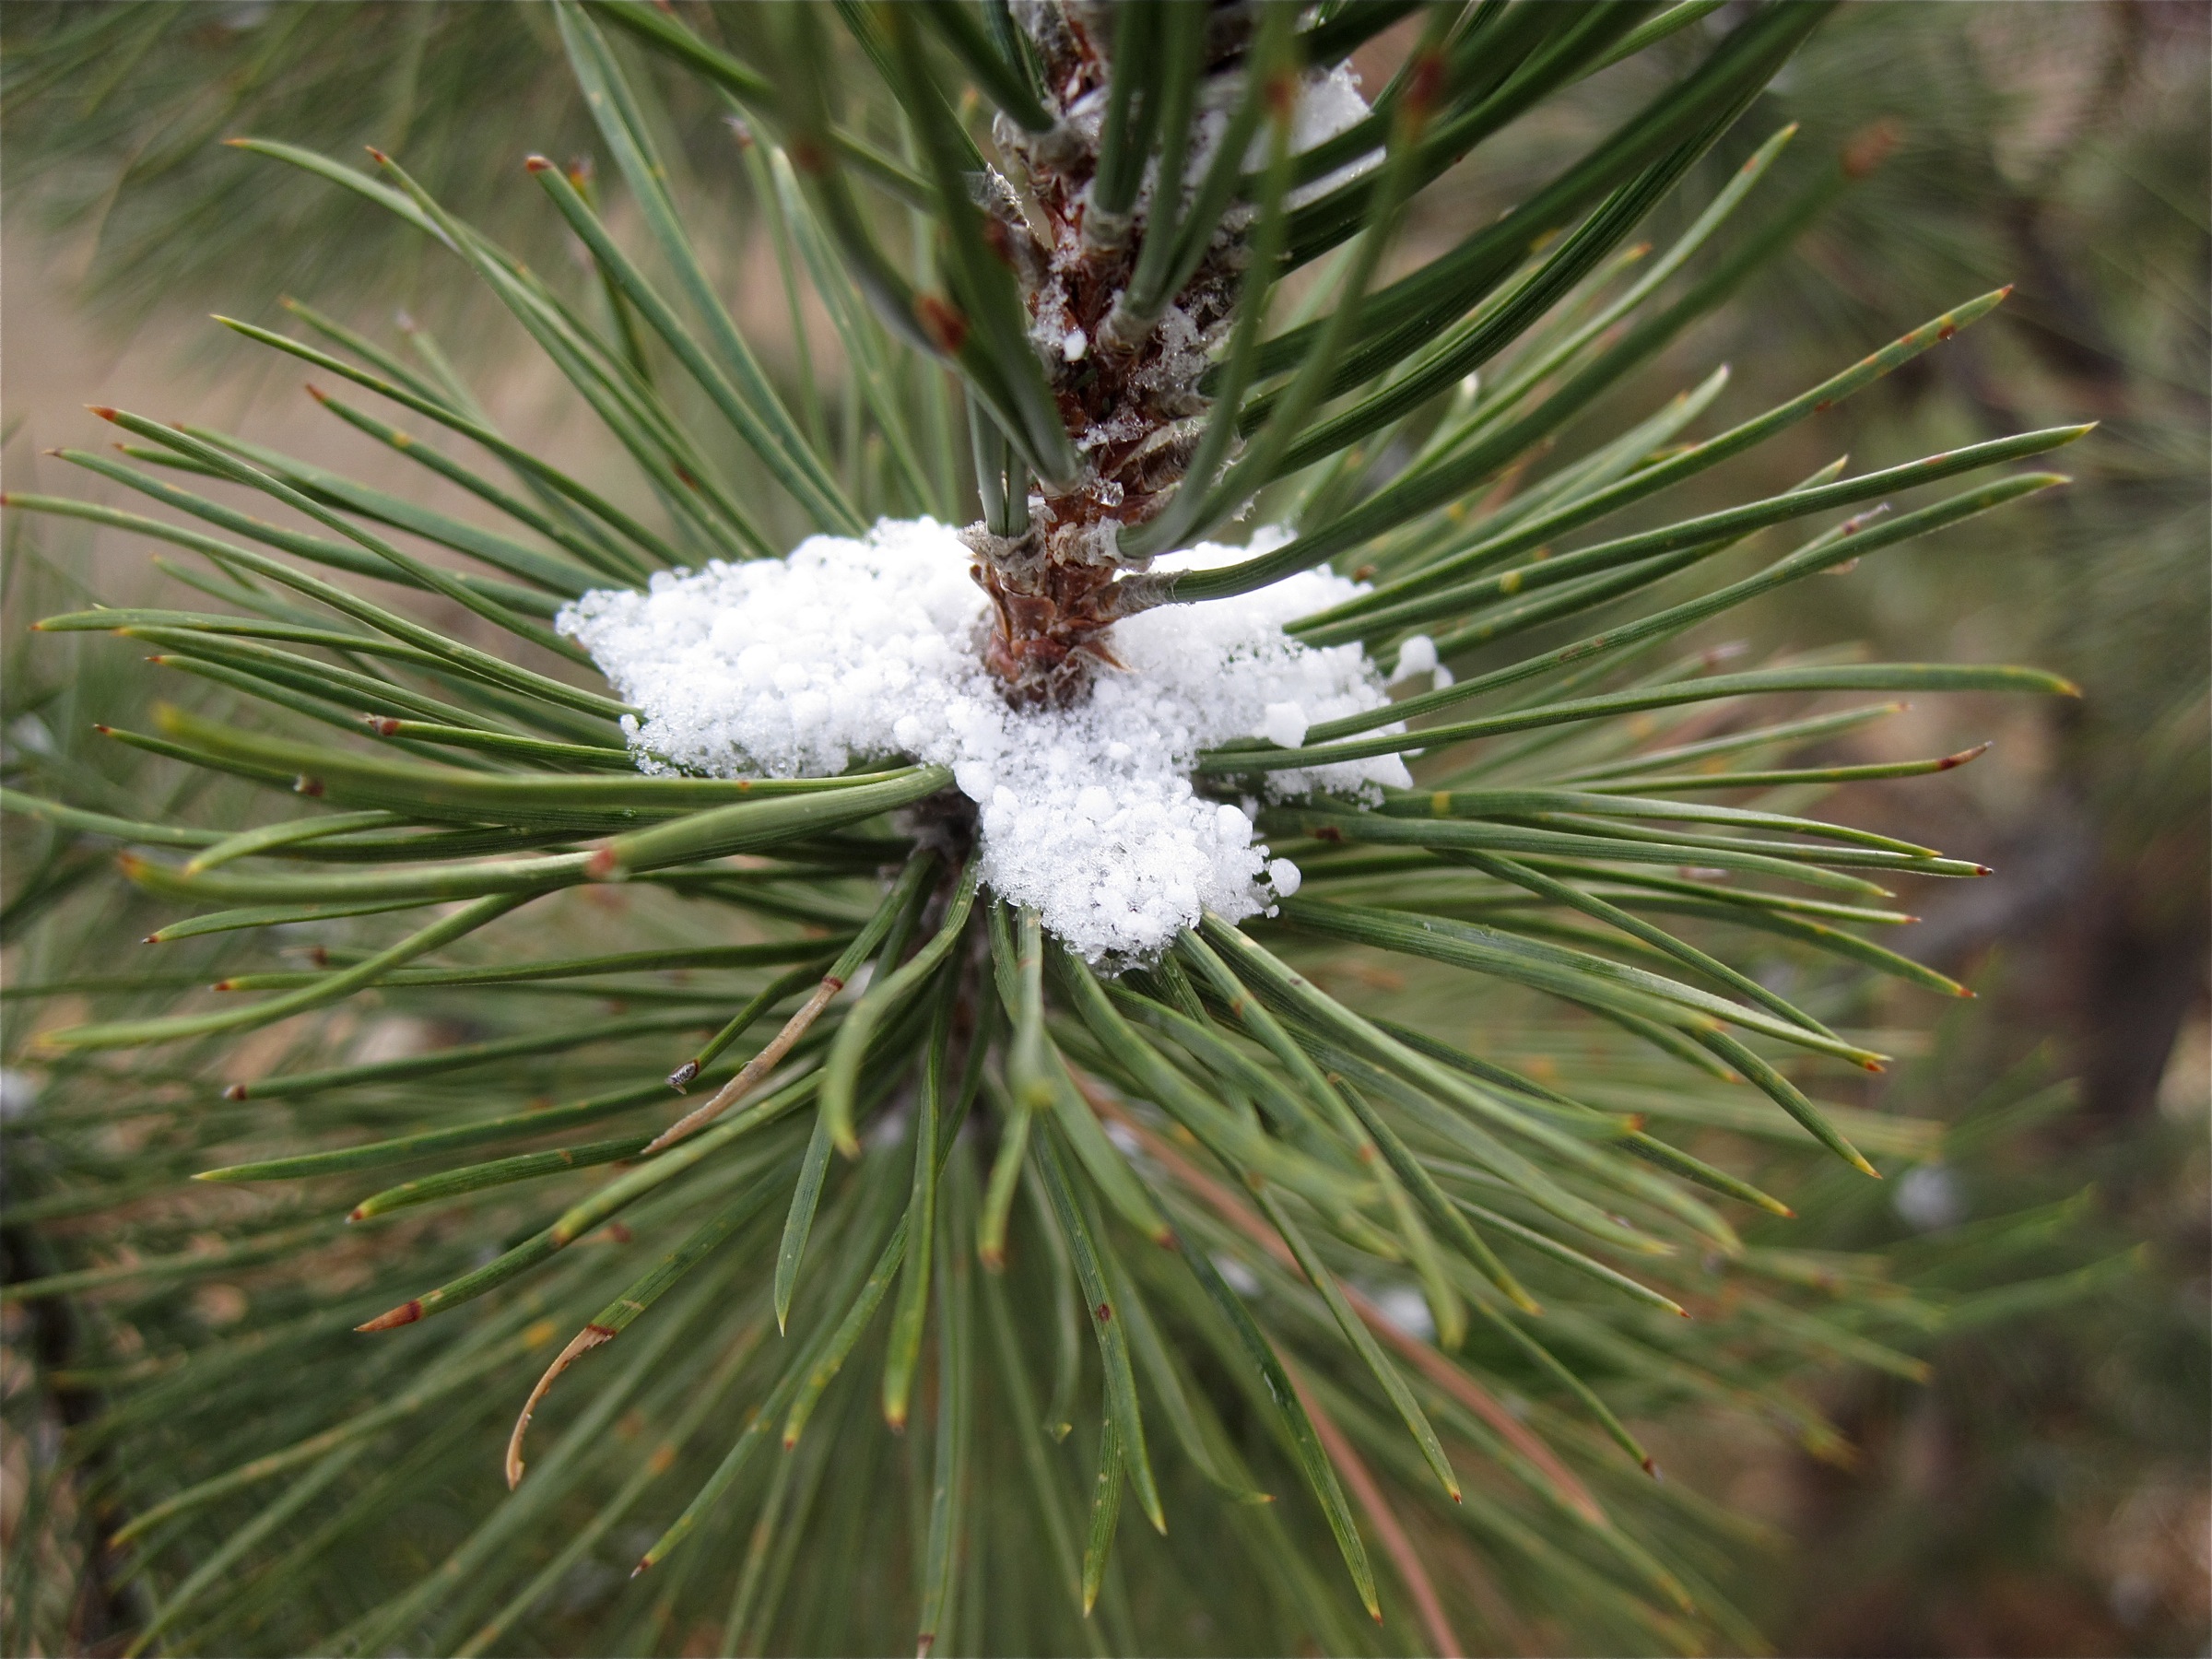
tree, branch, plant, flower, pine, evergreen, botany, fir, flora, twig, arizona, conifer, spruce, larch, flowering plant, pine family, grass family, woody plant, land plant